Paul Samuel Reinsch

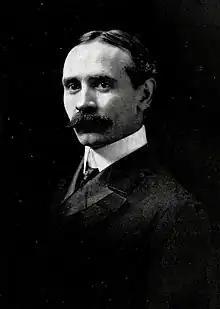
Portrait of Paul Samuel Reinsch.

Paul Samuel Reinsch (June 10, 1869 – January 26, 1923), was an American political scientist and diplomat. He played an influential role in developing the field of international relations. He helped form the American Political Science Association and the American Society of International Law.